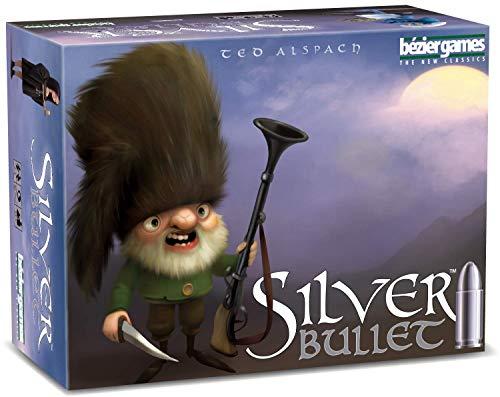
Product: Silver Bullet
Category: Toys & Games | Games & Accessories
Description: Claim the silver bullet and get a bonus the following round.
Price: $22.17
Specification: ProductDimensions:7x1.5x5inches|ItemWeight:13.9ounces|ShippingWeight:13.9ounces(Viewshippingratesandpolicies)|ASIN:B07SH9SXL8|Itemmodelnumber:BEZSLVB|Manufacturerrecommendedage:14yearsandup